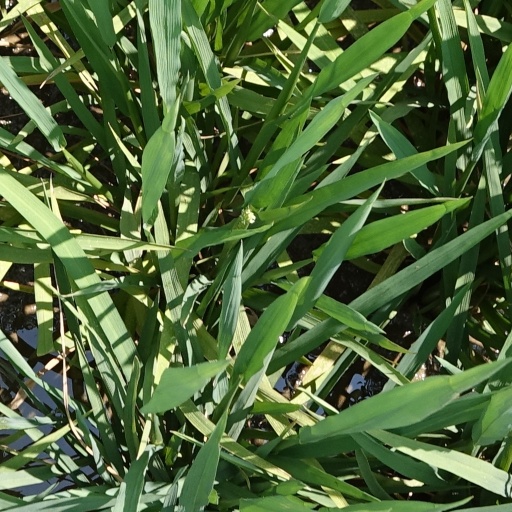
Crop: rice